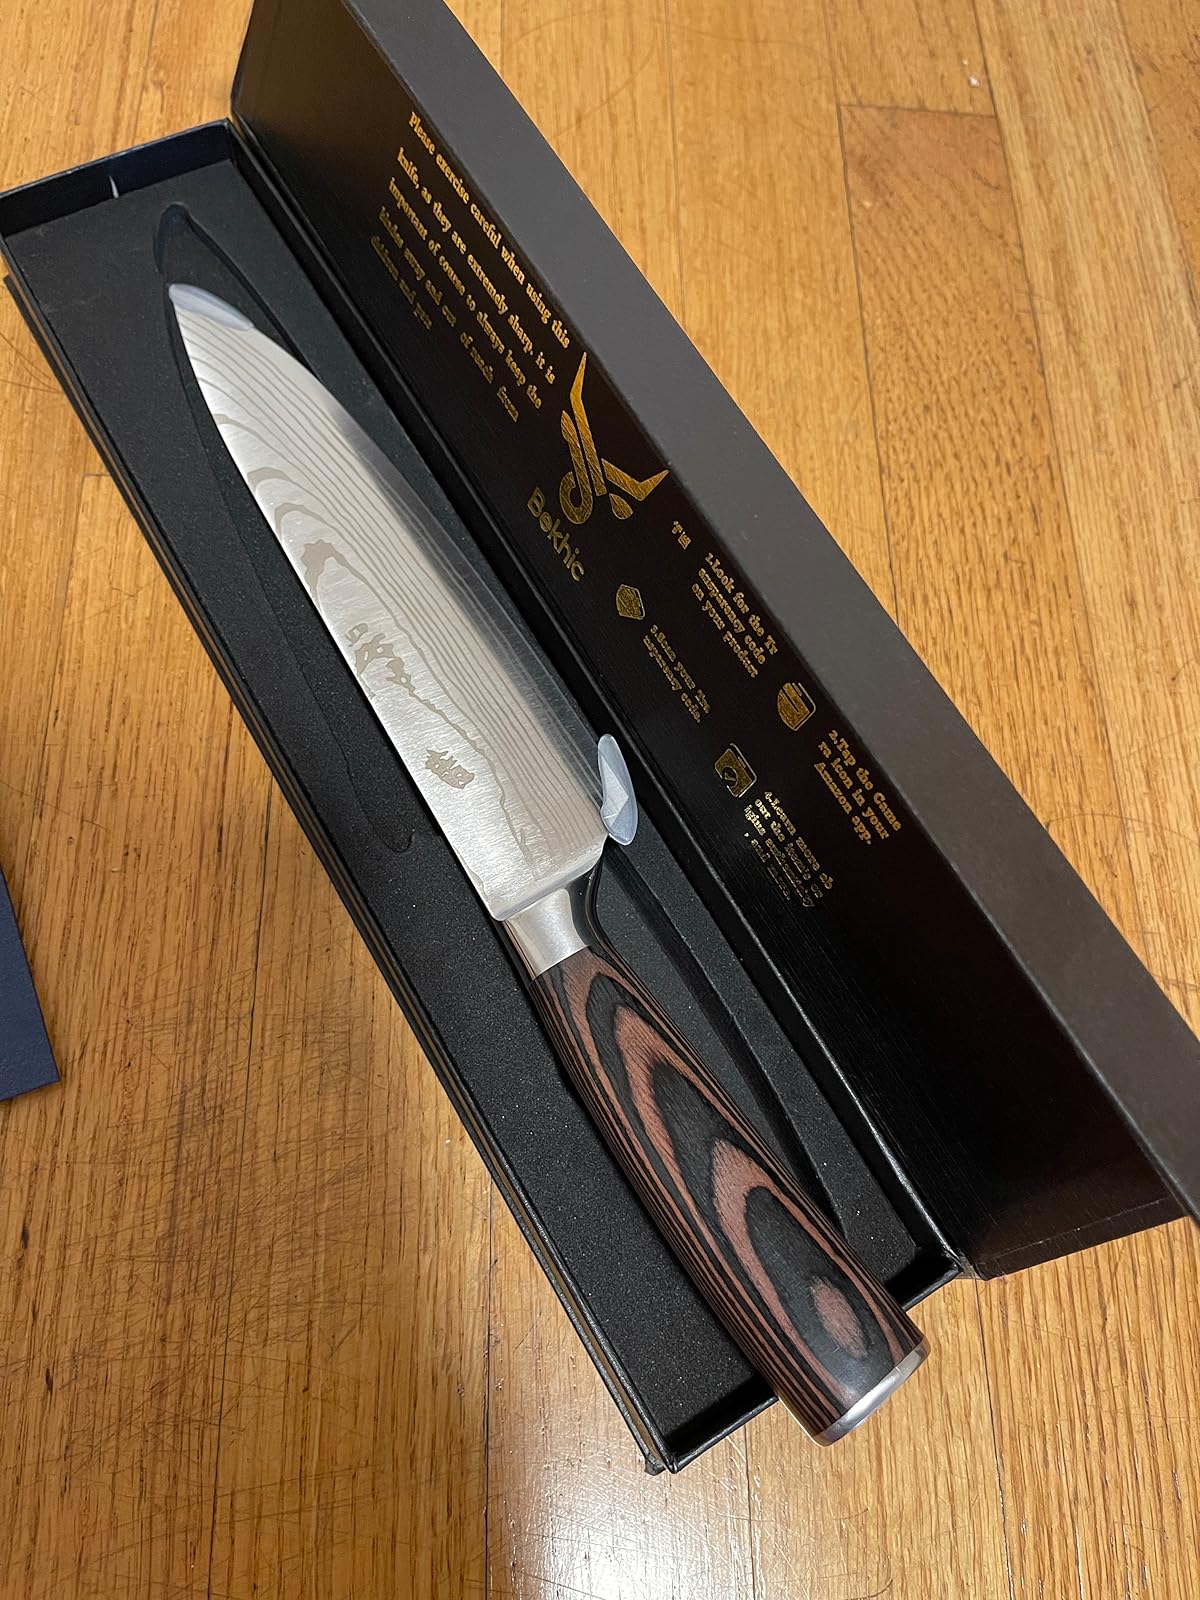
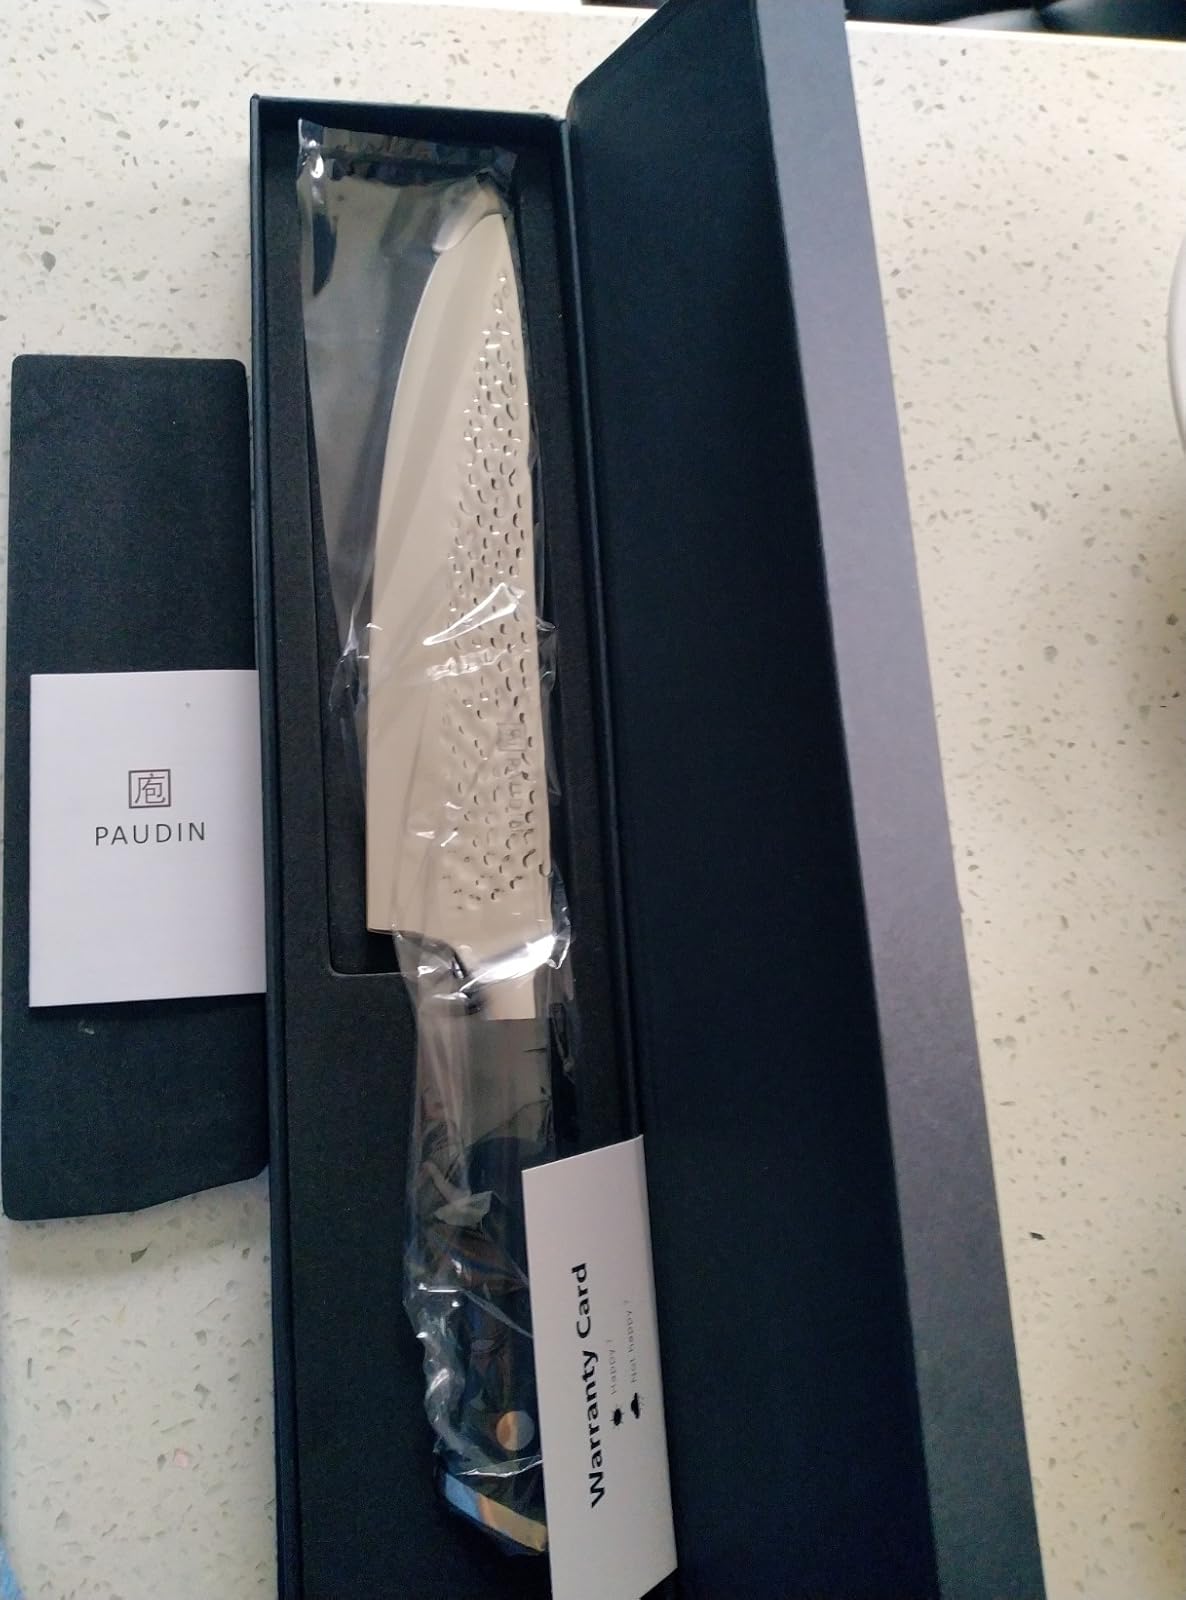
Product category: items_knife
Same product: no